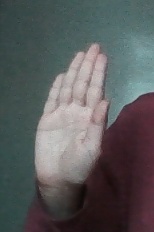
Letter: seen